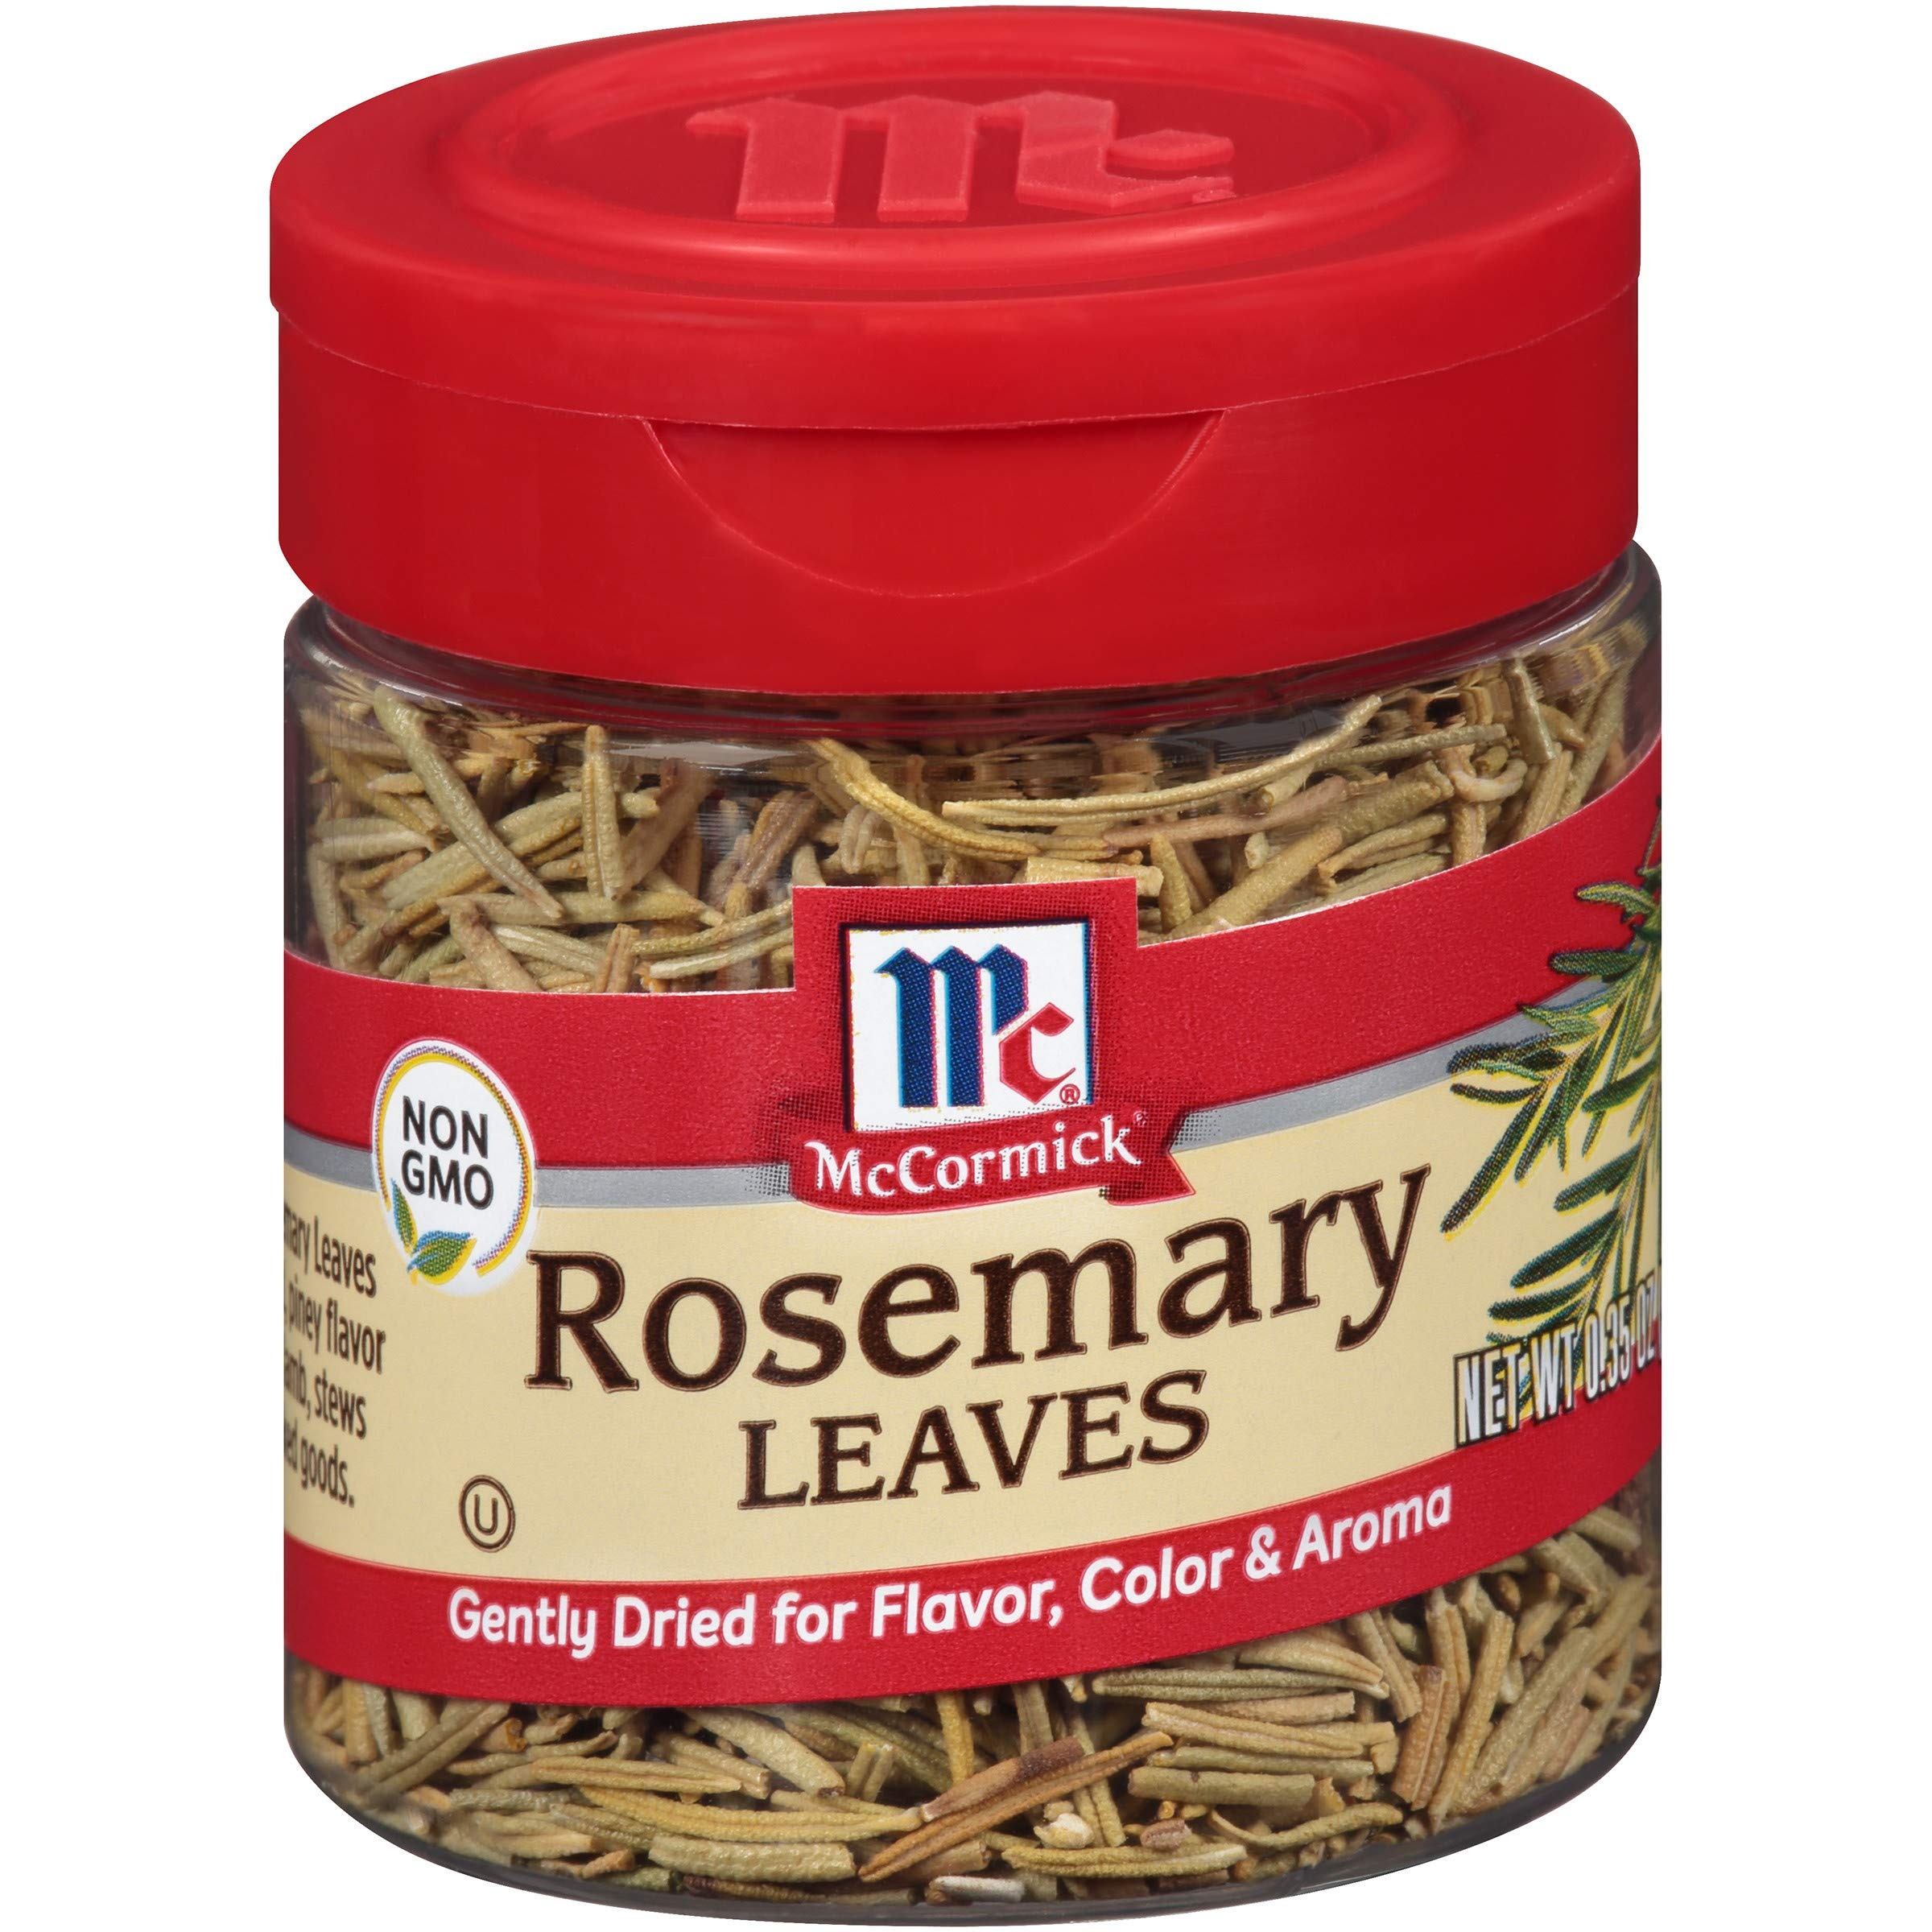
Item Name: McCormick Rosemary Leaves, 0.35 oz
Bullet Point 1: McCormick Rosemary Leaves bring bold, piney flavor
Bullet Point 2: Our rosemary is gently dried for flavor, color and aroma
Bullet Point 3: Perfect for grilled and roasted meats
Bullet Point 4: Use for slow-cooked stews, tomato sauces, roasted potatoes and bean dishes
Bullet Point 5: Adds distinctive herbal flavor to baked goods, desserts and beverages
Bullet Point 6: 1 tsp. dried Rosemary Leaves = 2 tsp. chopped fresh rosemary
Bullet Point 7: Non GMO
Value: 0.35
Unit: Ounce

Price: 4.9